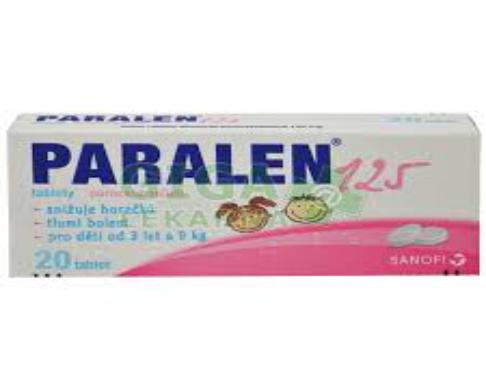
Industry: Medical